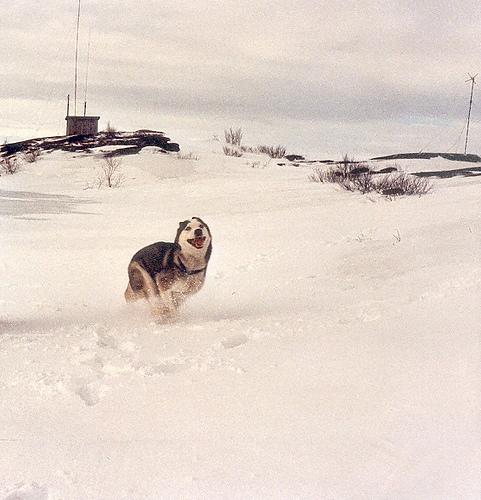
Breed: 1160-n000003-Siberian_husky